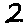
Label: 2